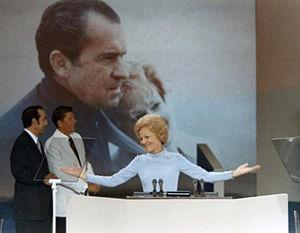
La Convention républicaine nationale de 1972 a eu lieu du 21 août au 23 août 1972 au Miami Beach Convention Center à Miami Beach, en Floride. Elle a désigné pour l'élection présidentielle américaine de 1972, Richard Nixon pour la présidence et Spiro Agnew pour la vice-présidence.
Thelma Catherine Ryan Nixon, née le 16 mars 1912 à Ely et morte le 22 juin 1993 à Park Ridge, est l'épouse de Richard Nixon, 37ᵉ président des États-Unis entre le 20 janvier 1969 et le 8 août 1974. Elle est davantage connue sous son surnom de Pat Nixon, voire Patricia Nixon.